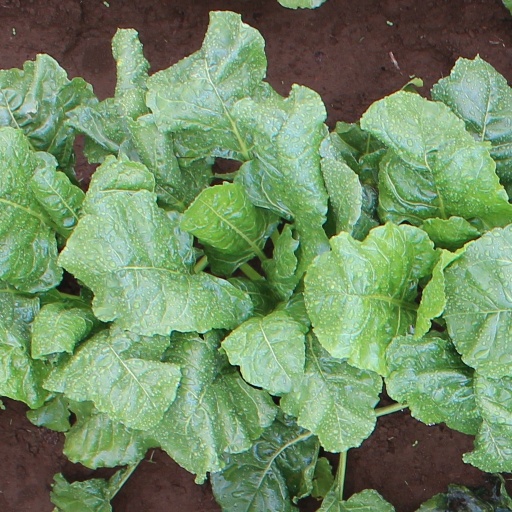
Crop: sugar beet